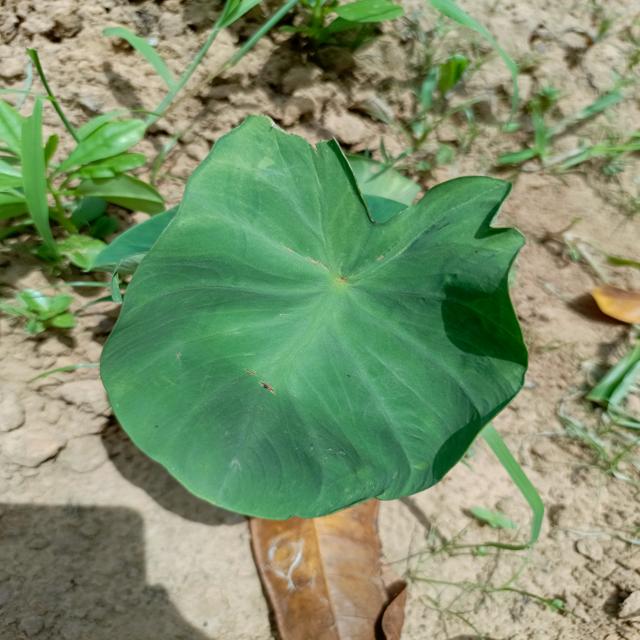
Label: Healthy